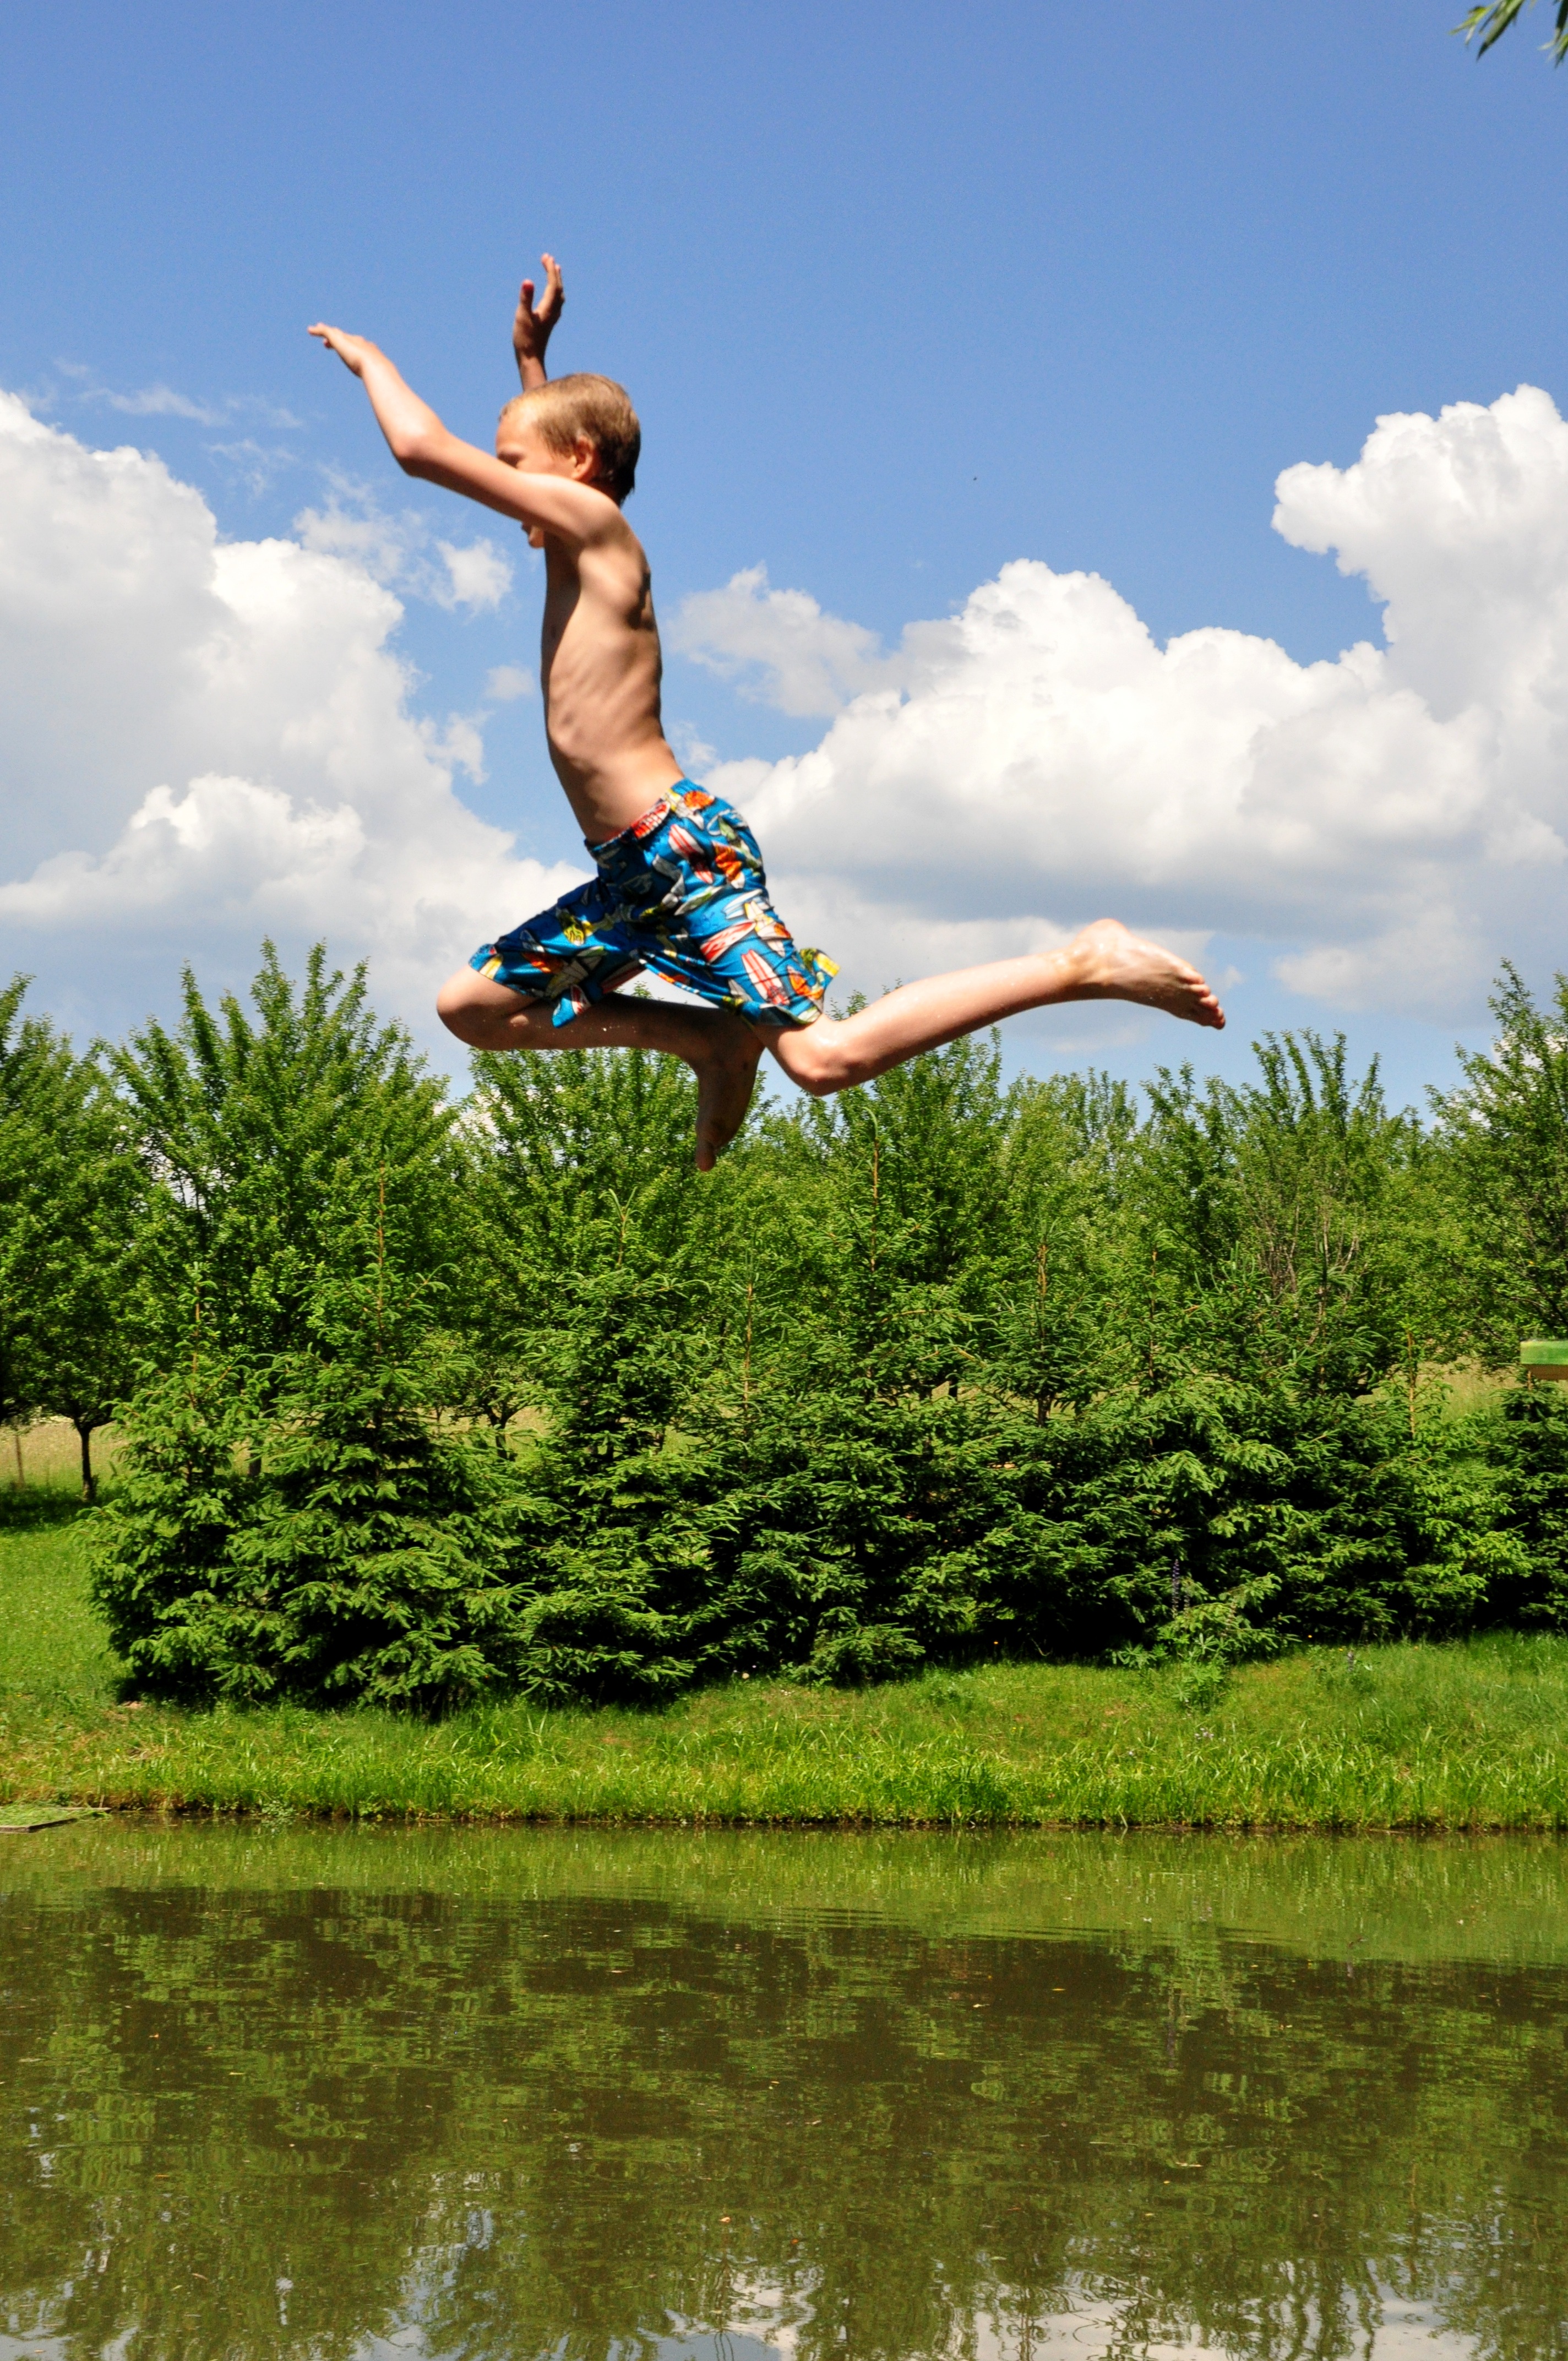
landscape, nature, lake, jump, summer, jumping, pond, swim, swimming pool, action, holiday, extreme sport, leisure, wakeboarding, austria, children, fun, sports, trampoline, dynamics, physical exercise